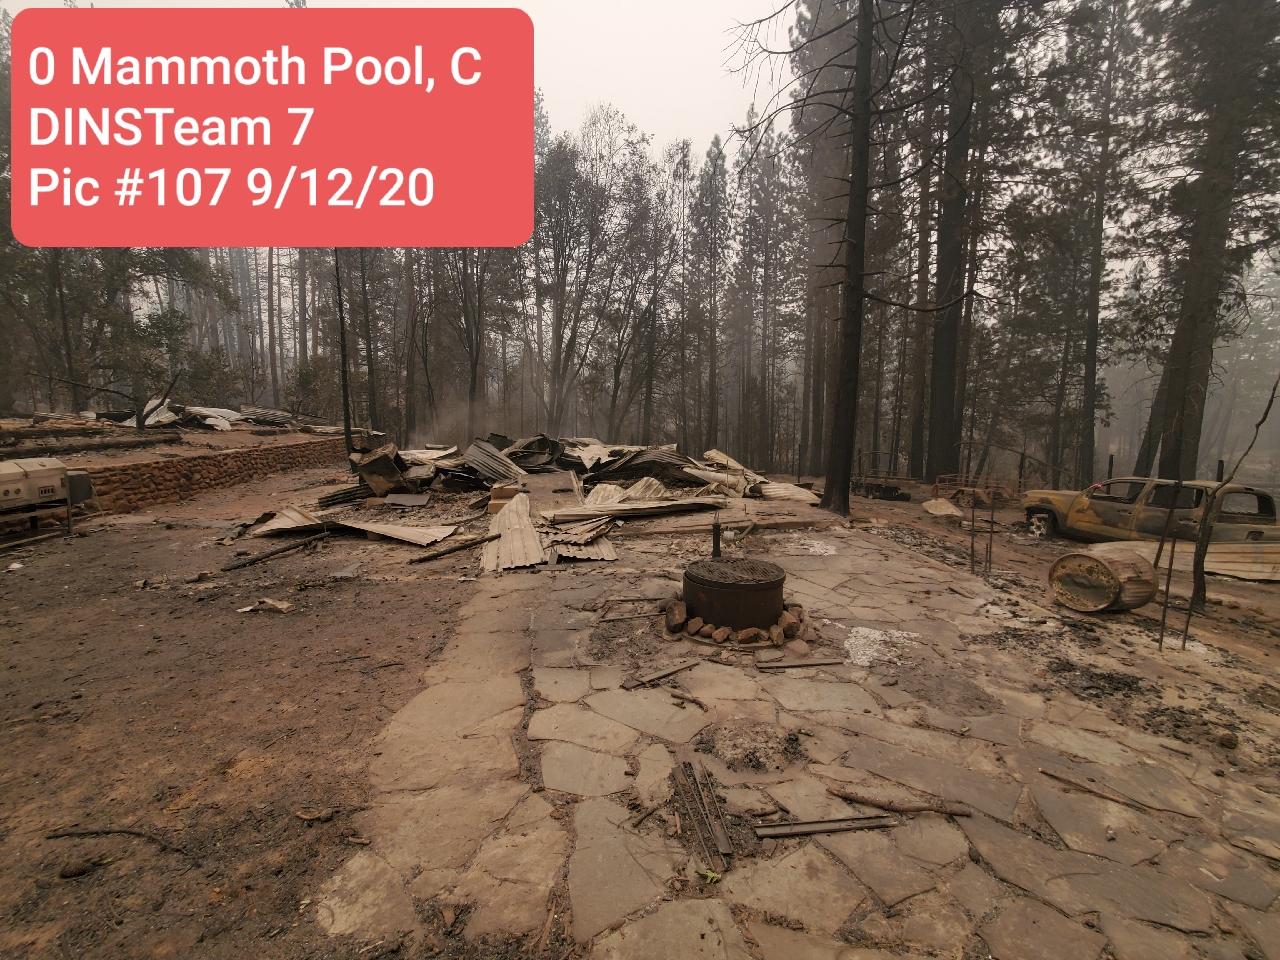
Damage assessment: destroyed